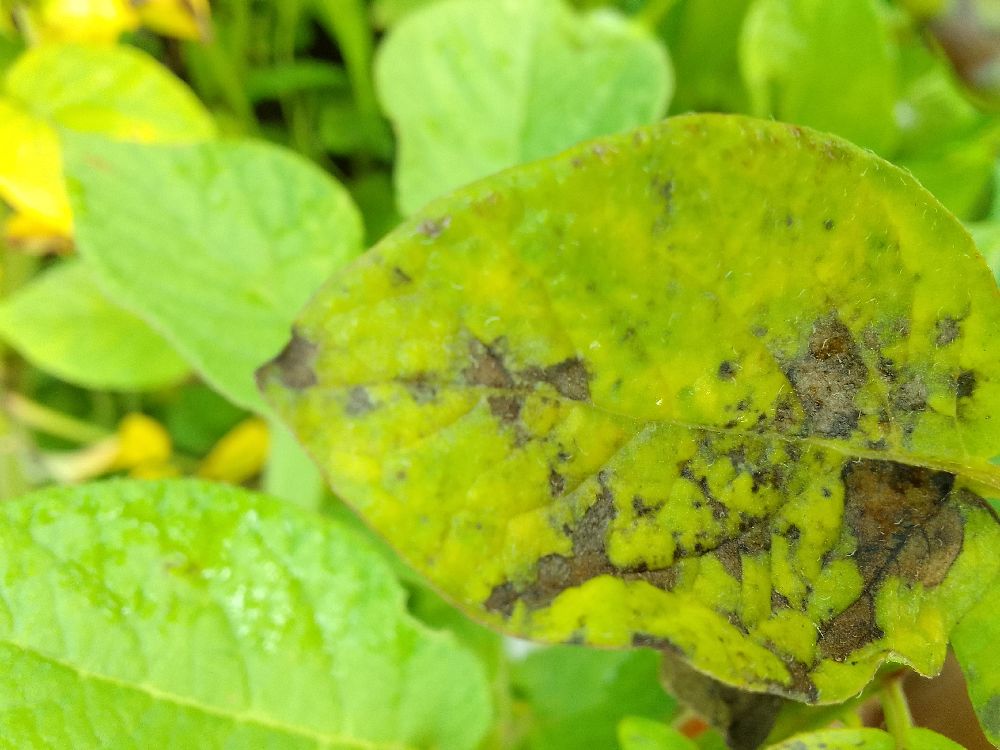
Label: Early blight